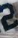
Number: 2